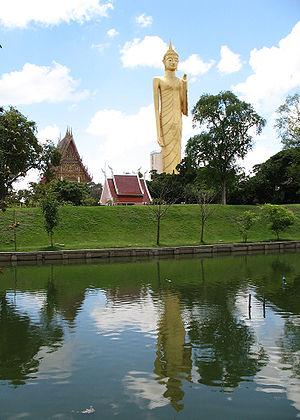
Cet article recense les statues les plus hautes actuellement érigées.